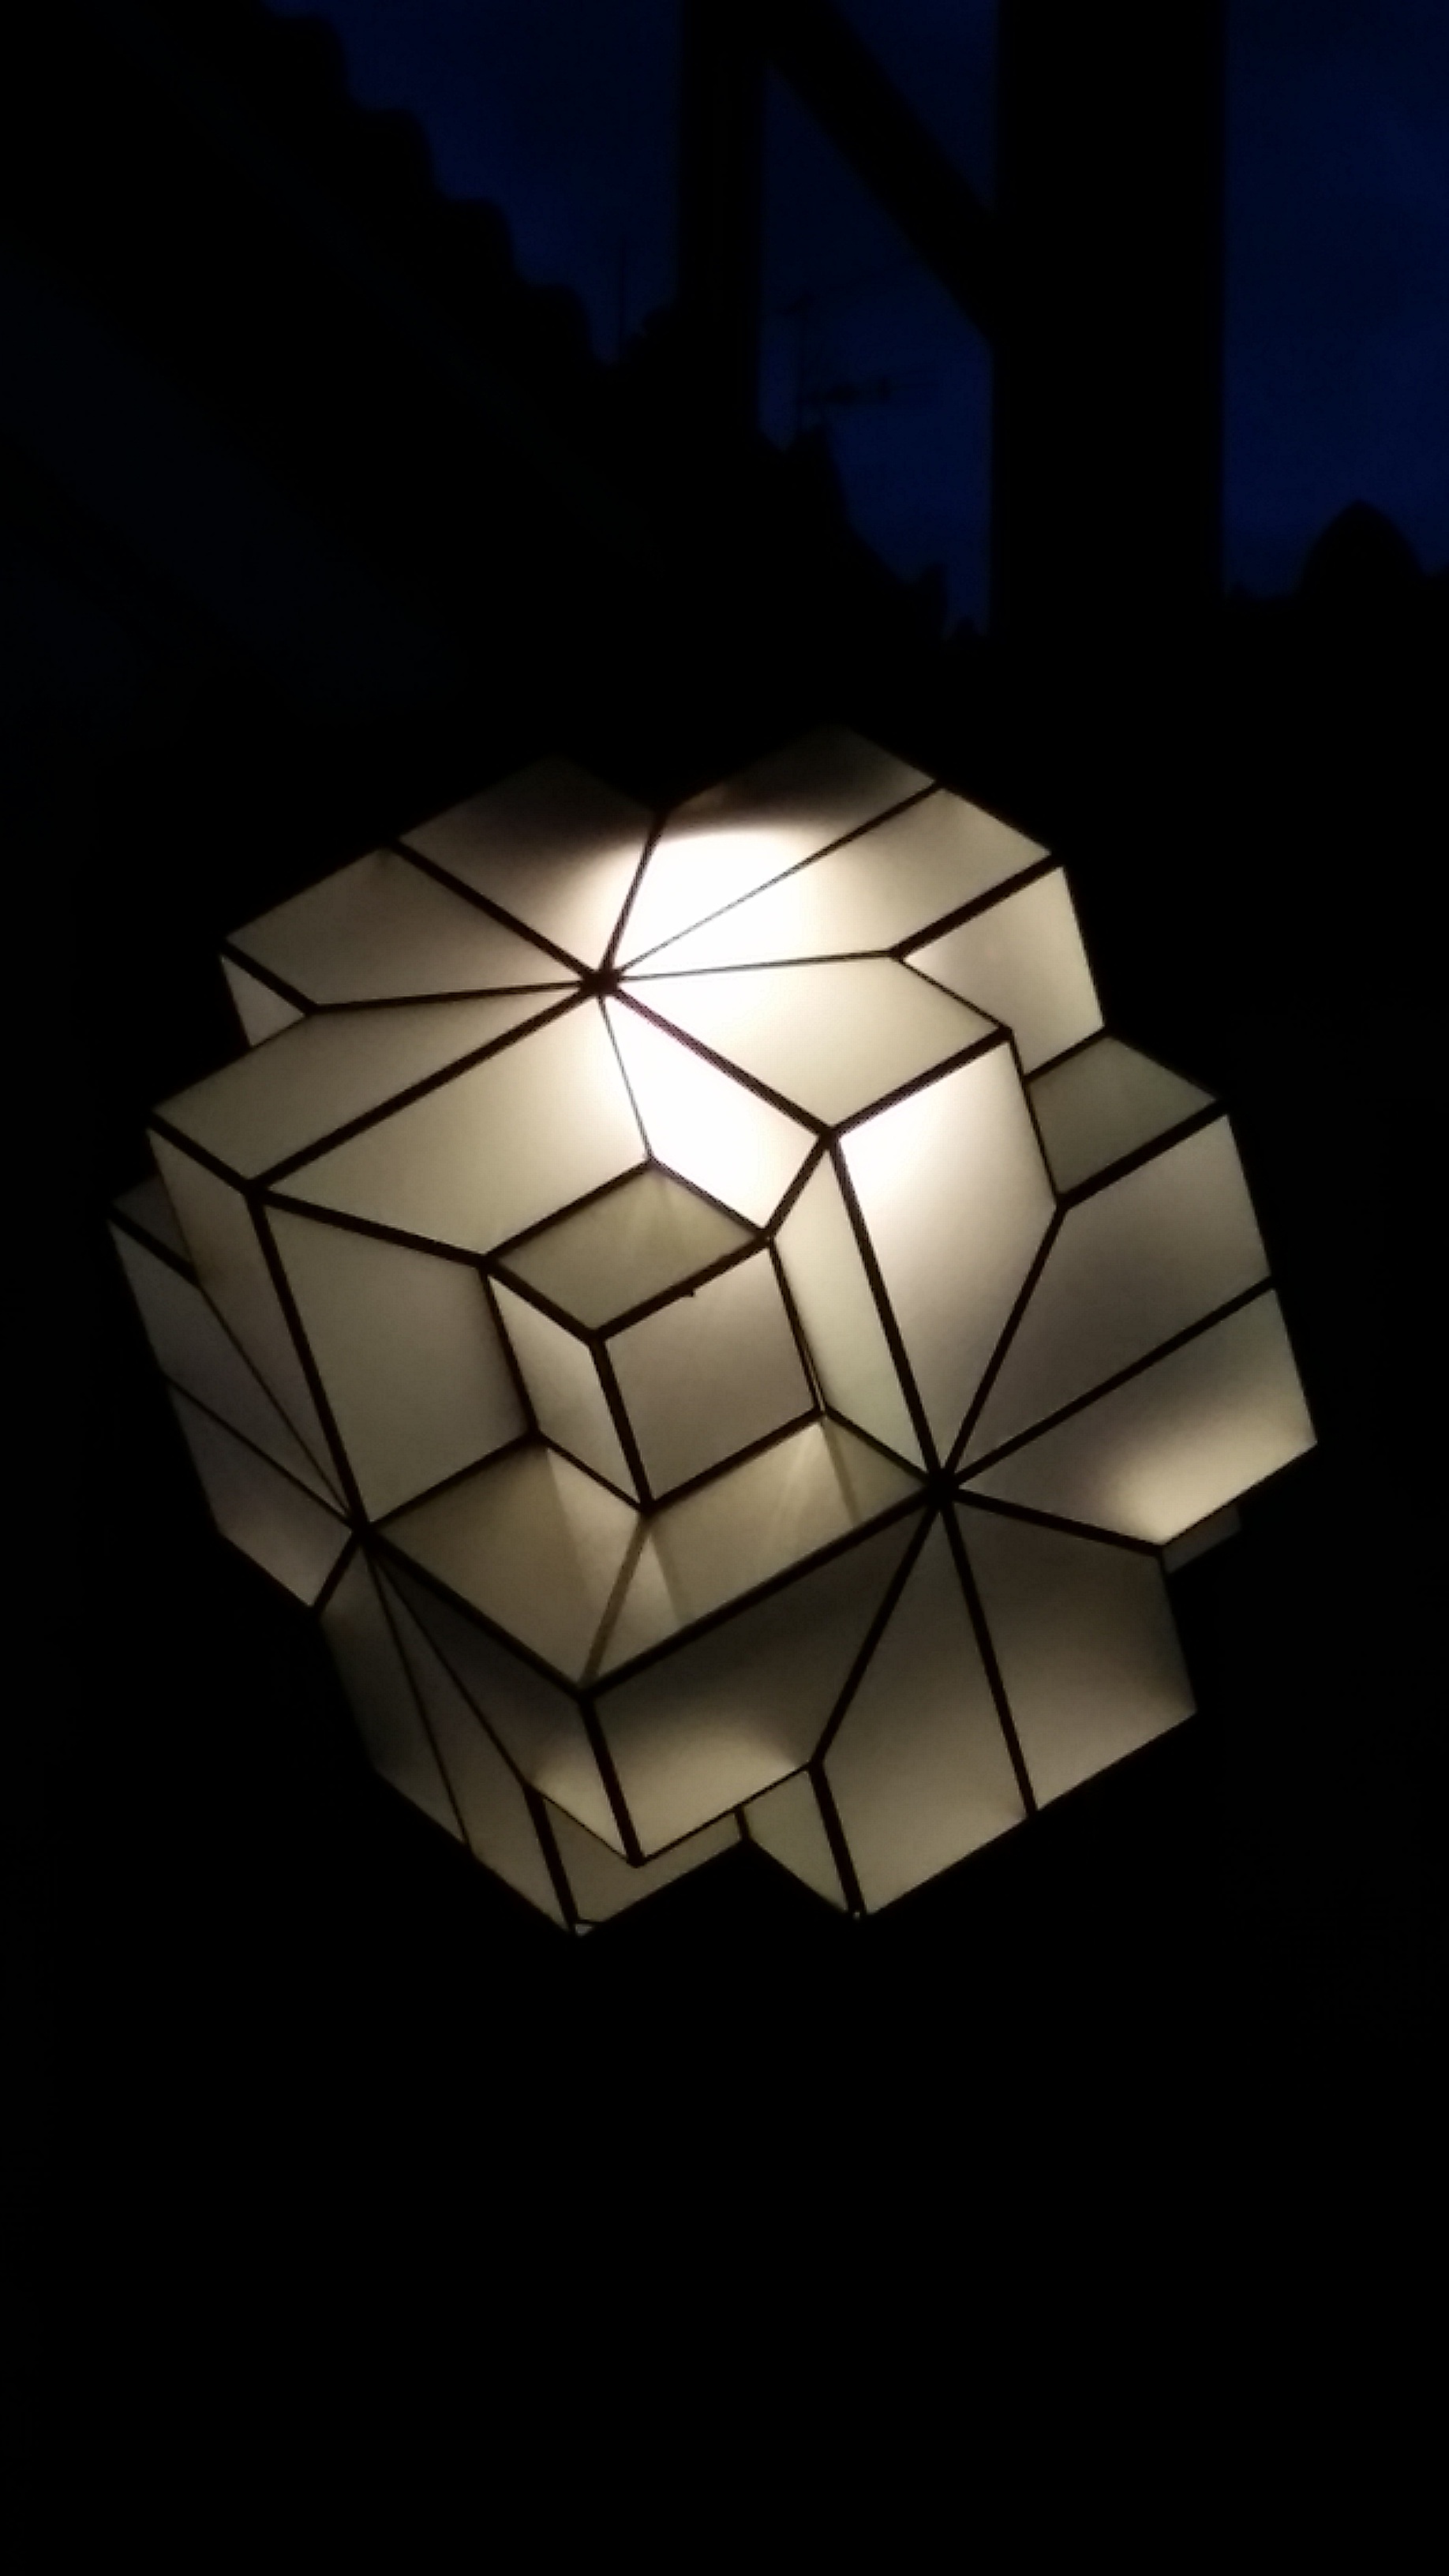
light, night, darkness, lamp, lighting, street lamp, illustration, design, symmetry, ball, sphere, maze, shape